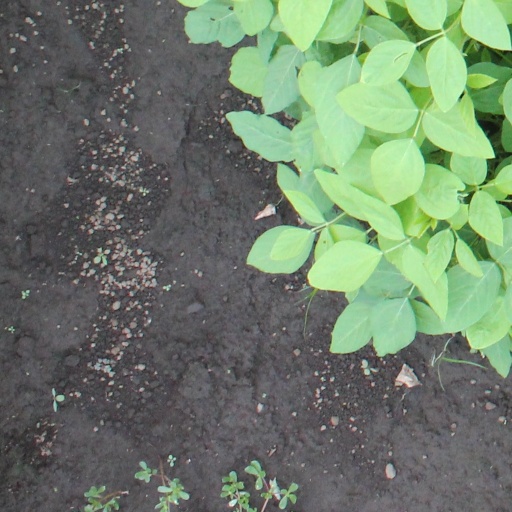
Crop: soybean